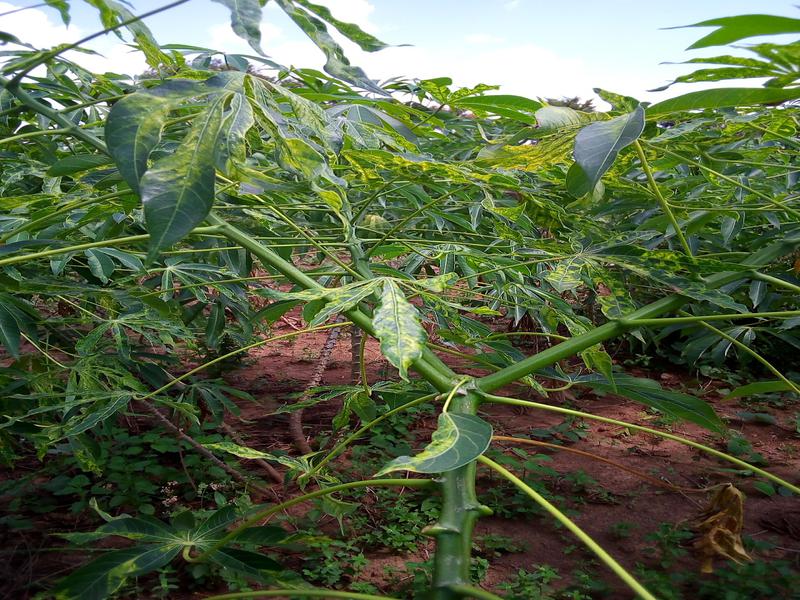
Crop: cassava
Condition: mosaic_disease